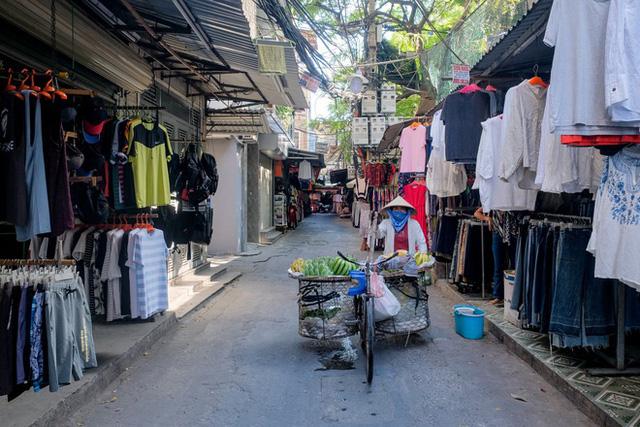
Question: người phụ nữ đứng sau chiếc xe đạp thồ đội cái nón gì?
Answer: cô ấy đội nón lá